Julius N. Richardson

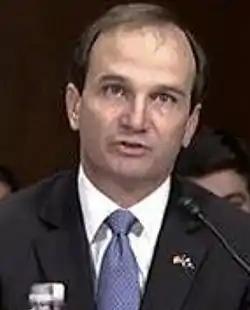
U.S. Senate Judiciary Committee hearing

On April 26, 2018, President Donald Trump announced his intent to nominate Richardson to serve as a United States Circuit Judge of the United States Court of Appeals for the Fourth Circuit. On May 7, 2018, his nomination was sent to the Senate. He was nominated to the seat vacated by Judge Dennis Shedd, who assumed senior status on January 30, 2018. On June 20, 2018, a hearing on his nomination was held before the Senate Judiciary Committee. On July 19, 2018, his nomination was reported out of committee by a 20–1 vote. On August 16, 2018, the Senate invoked cloture on Richardson's nomination by an 80–10 vote and confirmed his nomination 81–8. He received his judicial commission on August 20, 2018.